Shahamir Shahamirian

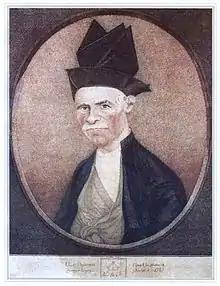
Portrait of Shahamir Shahamirian

Shahamir Shahamirian (1723–1797) was an 18th-century Armenian writer, philosopher, and wealthy merchant in Madras (modern-day Chennai, India). Born in New Julfa, Iran, he moved to India where he became an affluent merchant and an active member of the Armenian community of Madras. In 1771, Shahamirian and his collaborators founded the first Armenian printing press in Madras. In 1787/88, Shahamirian published ("Snare of Glory," published under the name of his son Hakob Shahamirian), which contained a proposed constitution for a future independent Armenian republic. He is thus regarded as the author of the first Armenian constitution.